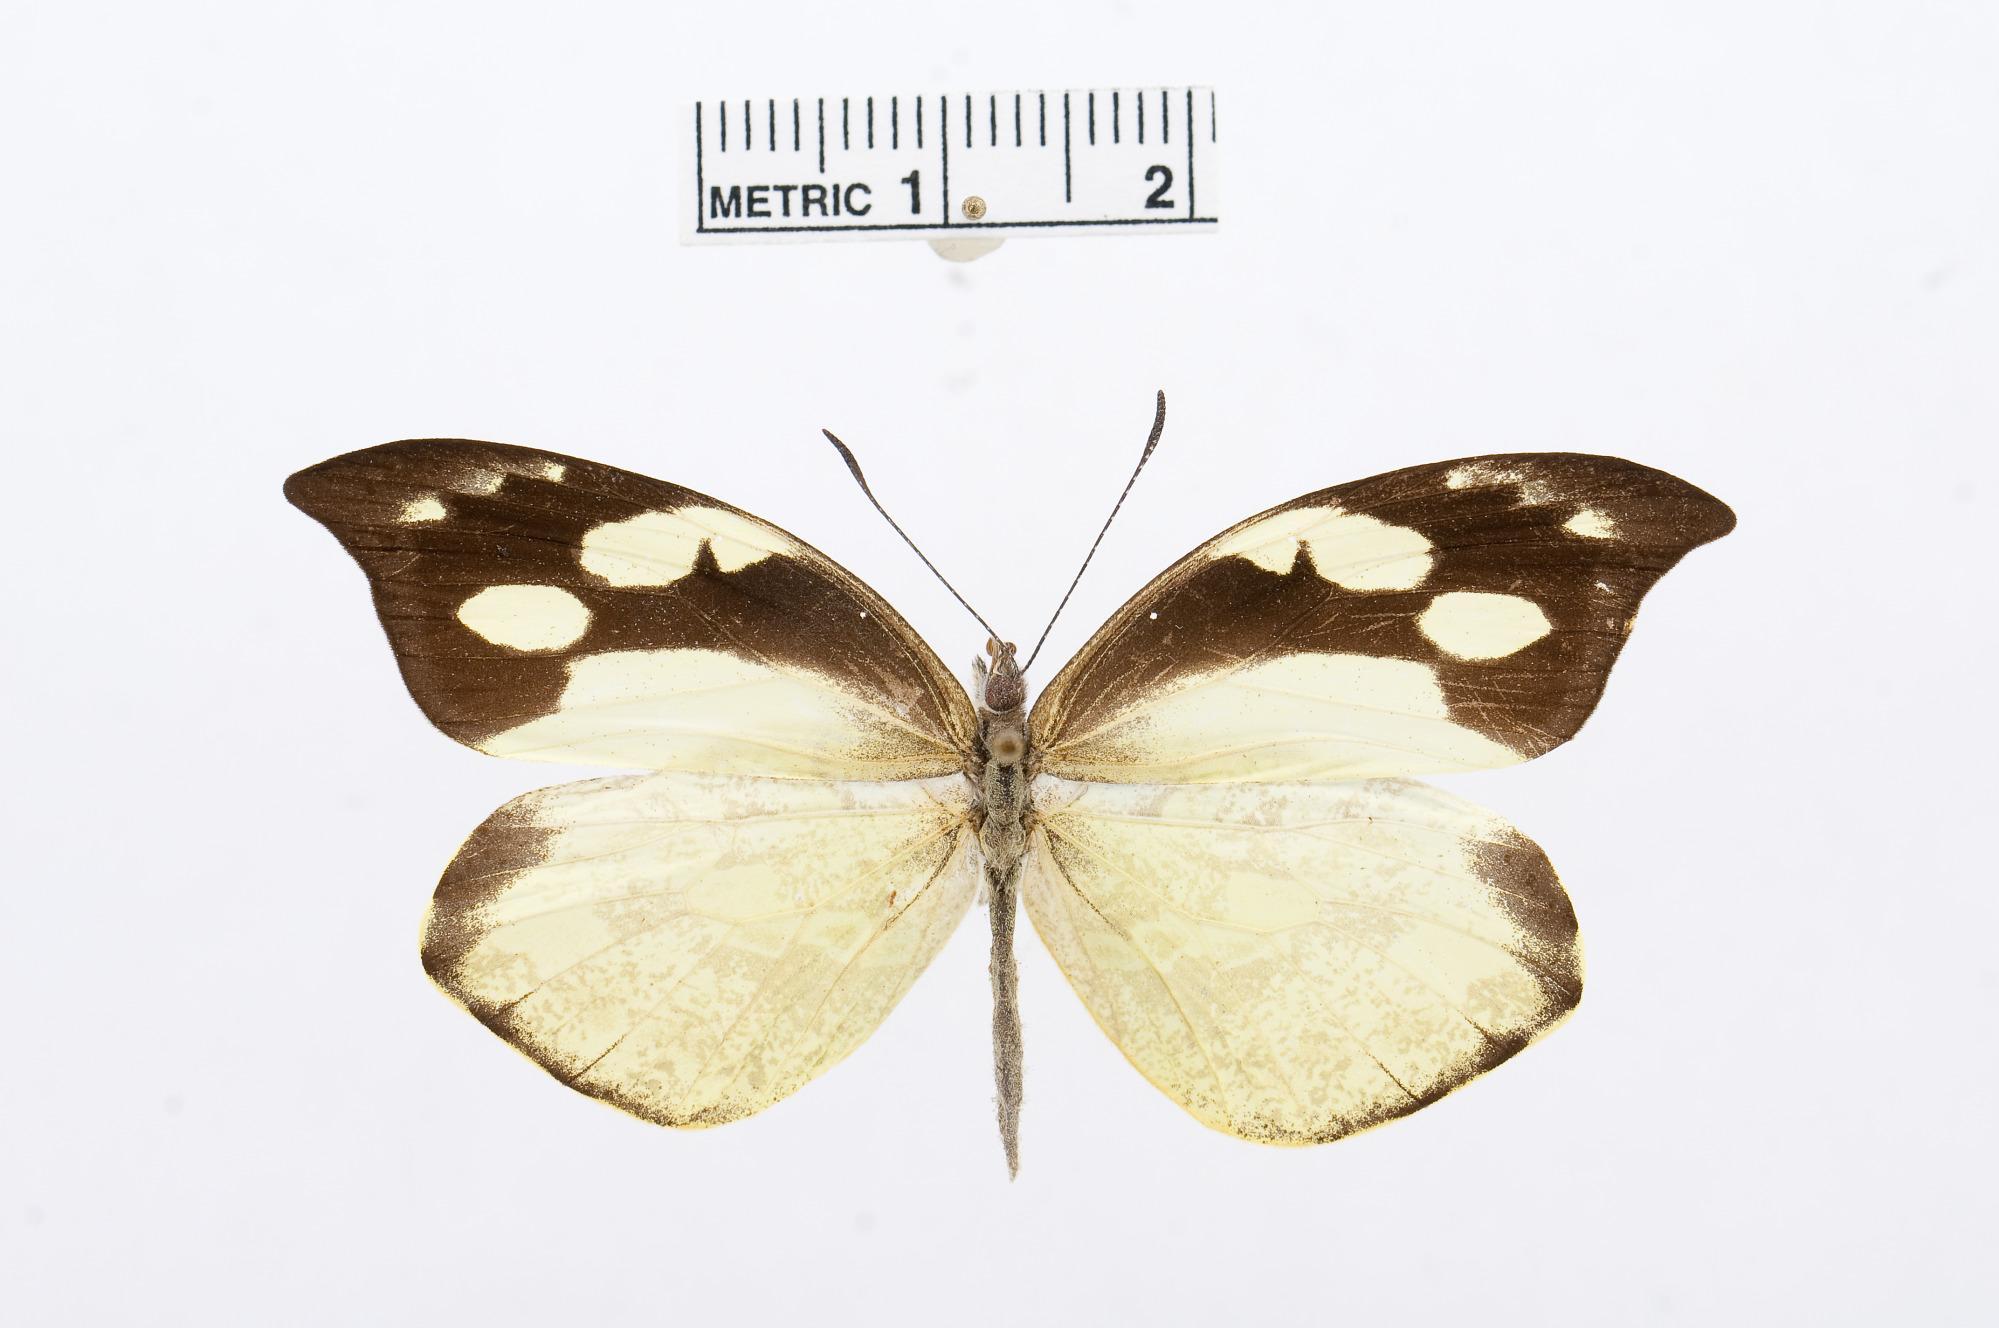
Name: Lieinix nemesis
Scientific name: Lieinix nemesis
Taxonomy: Animalia, Arthropoda, Hexapoda, Insecta, Lepidoptera, Pieridae, Dismorphiinae